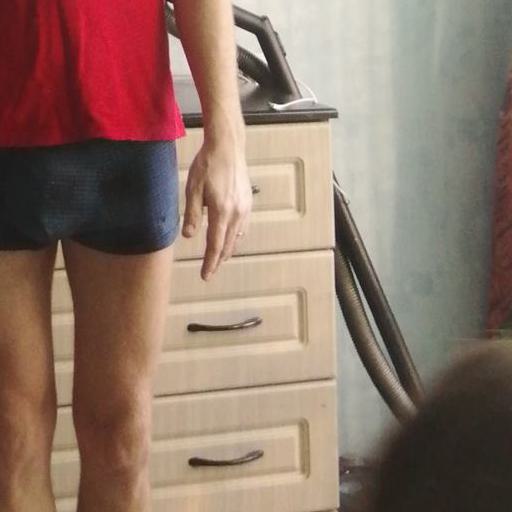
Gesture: no_gesture